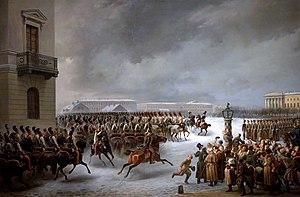
Lors de la révolte des décabristes initiée par des aristocrates progressistes, le régiment des gardes à cheval est intervenu pour réprimer ce mouvement hostile à Nicolas 1er. Српски / srpski: Побуна декабриста
Le régiment de la garde à cheval est un régiment de la garde impériale de l'Empire russe fondé en 1721 sous le règne de Pierre le Grand. Sa fête est le 25 mars, jour de l'Annonciation.
La Garde impériale était chargée de la protection personnelle du tsar de toutes les Russies. Elle est créée en 1700 par Pierre Iᵉʳ.
L'insurrection décembriste ou insurrection décabriste — du russe : декабрь, dekabr, « décembre » — est une tentative de coup d'État militaire qui s'est déroulée publiquement à Saint-Pétersbourg le 14 décembre 1825 afin d'obtenir de Nicolas Iᵉʳ une constitution. L'insurrection fut durement réprimée par le nouvel empereur.